Framboise

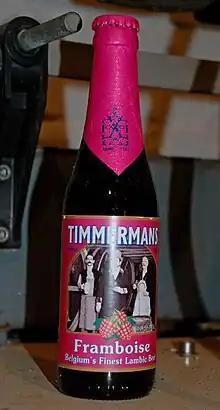
Belgian framboise

Framboise is a Belgian lambic beer fermented with raspberry ("framboise" is the French word for raspberry).